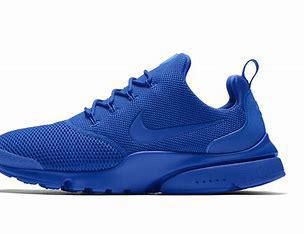
Brand: Nike
Model: Presto Fly